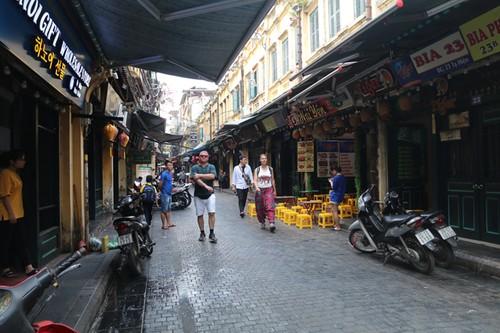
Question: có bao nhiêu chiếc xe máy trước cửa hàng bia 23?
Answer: có 2 chiếc xe máy